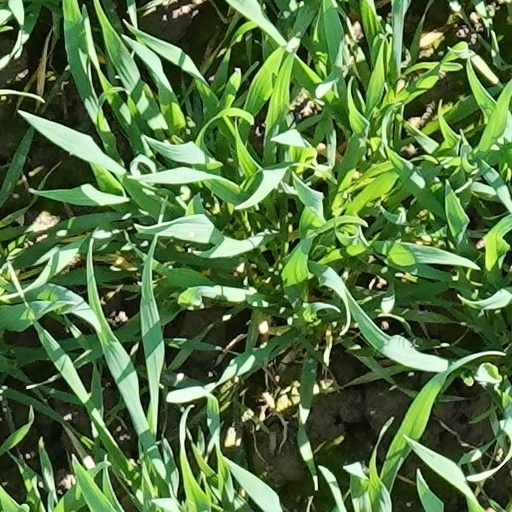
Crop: wheat